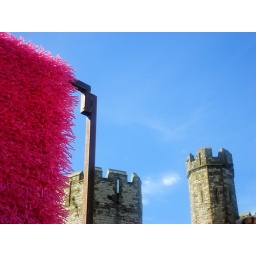
With matching toilet seat covers in all conveniences